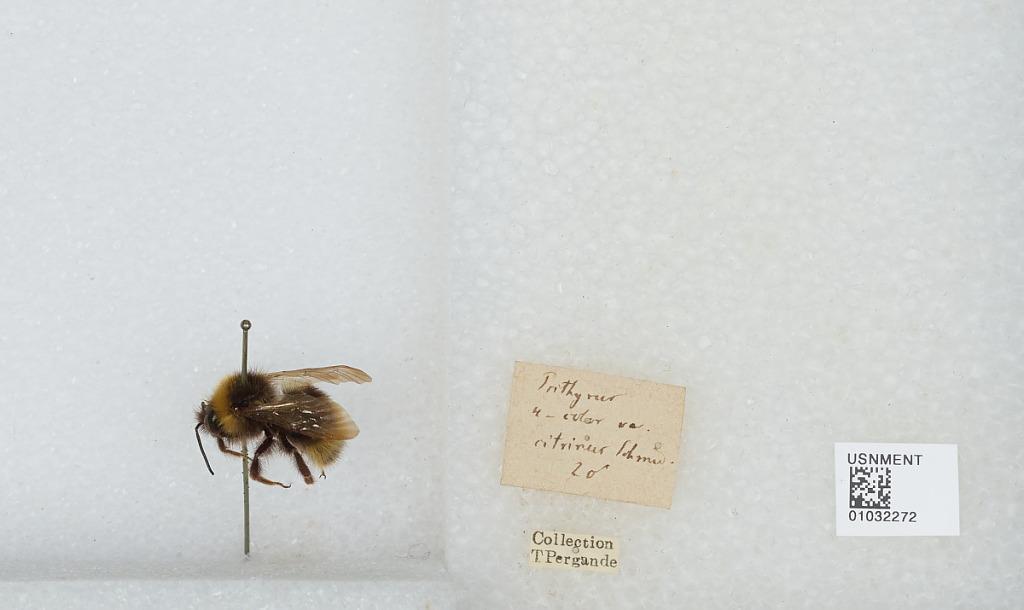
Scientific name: Bombus (Psithyrus) sylvestris (Lepeletier)